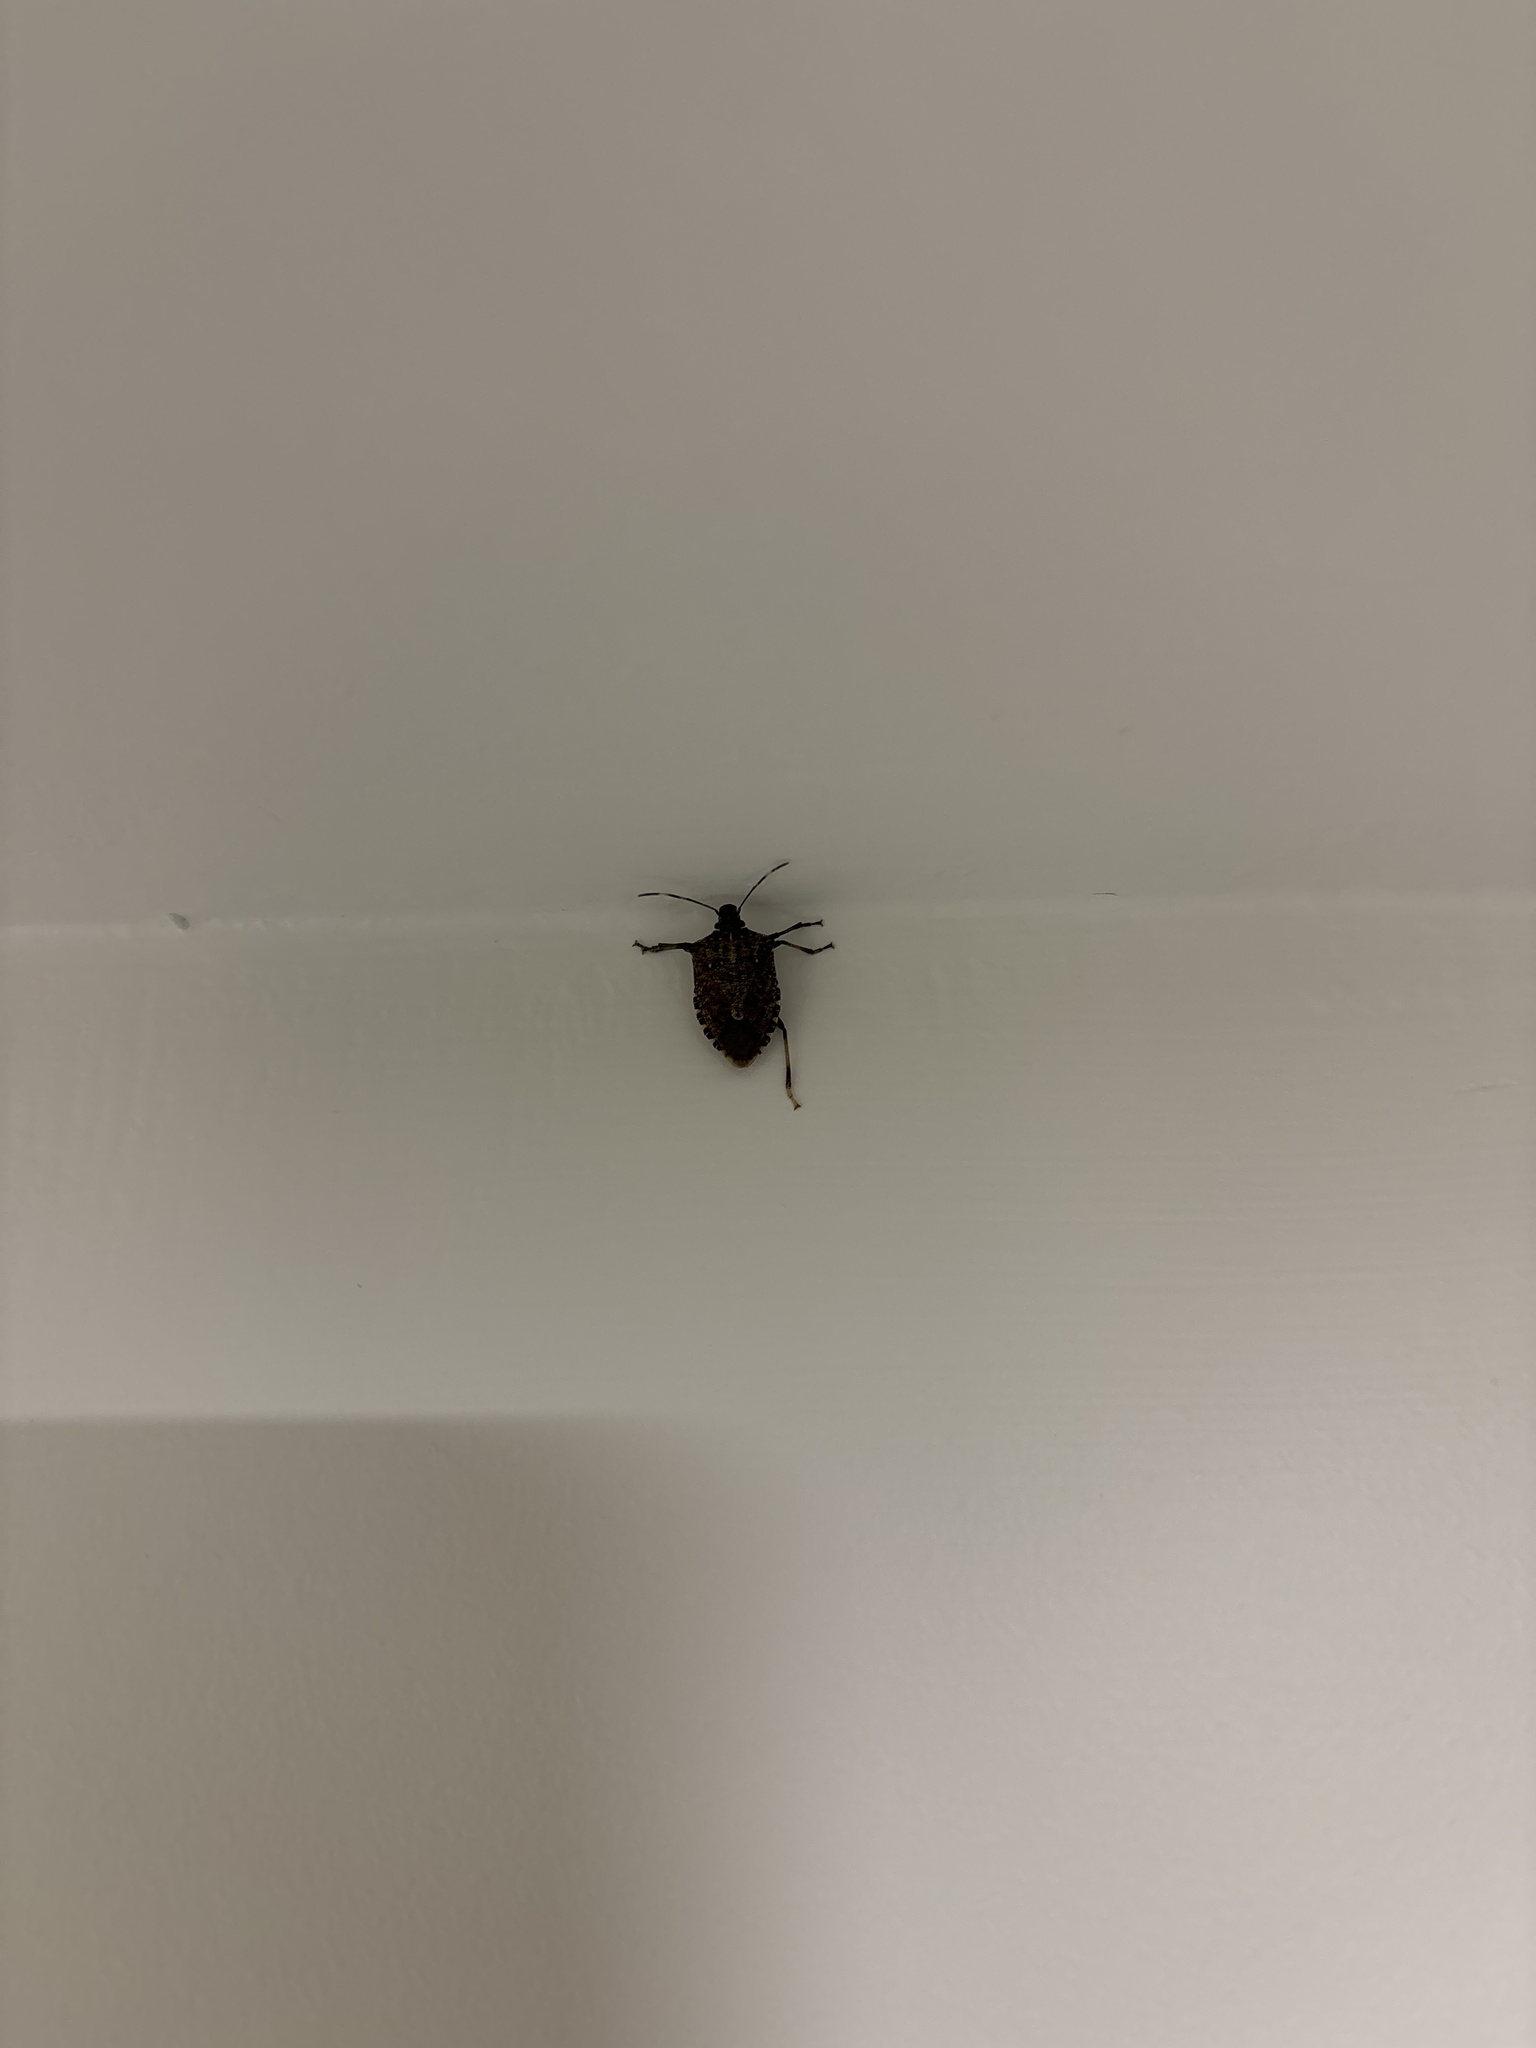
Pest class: stink_bug